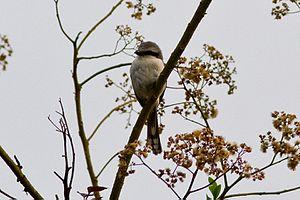
Le Pie-grièche de Mackinnon est une espèce d'oiseaux de la famille des Laniidae.